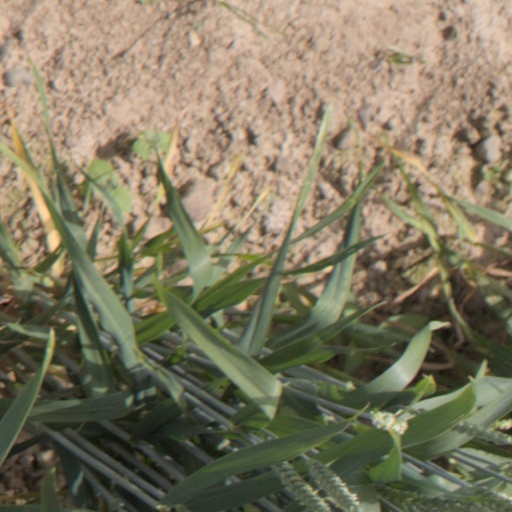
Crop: wheat